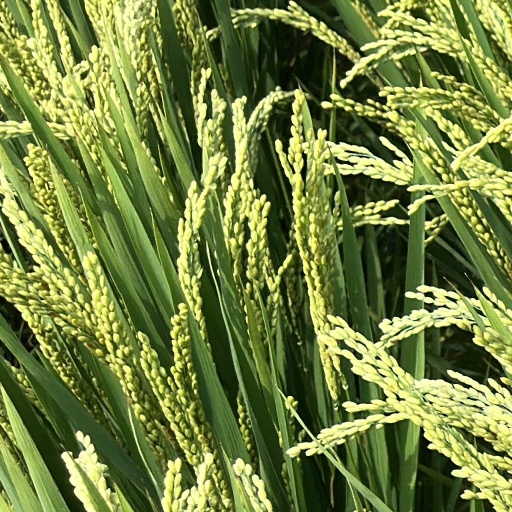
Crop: rice